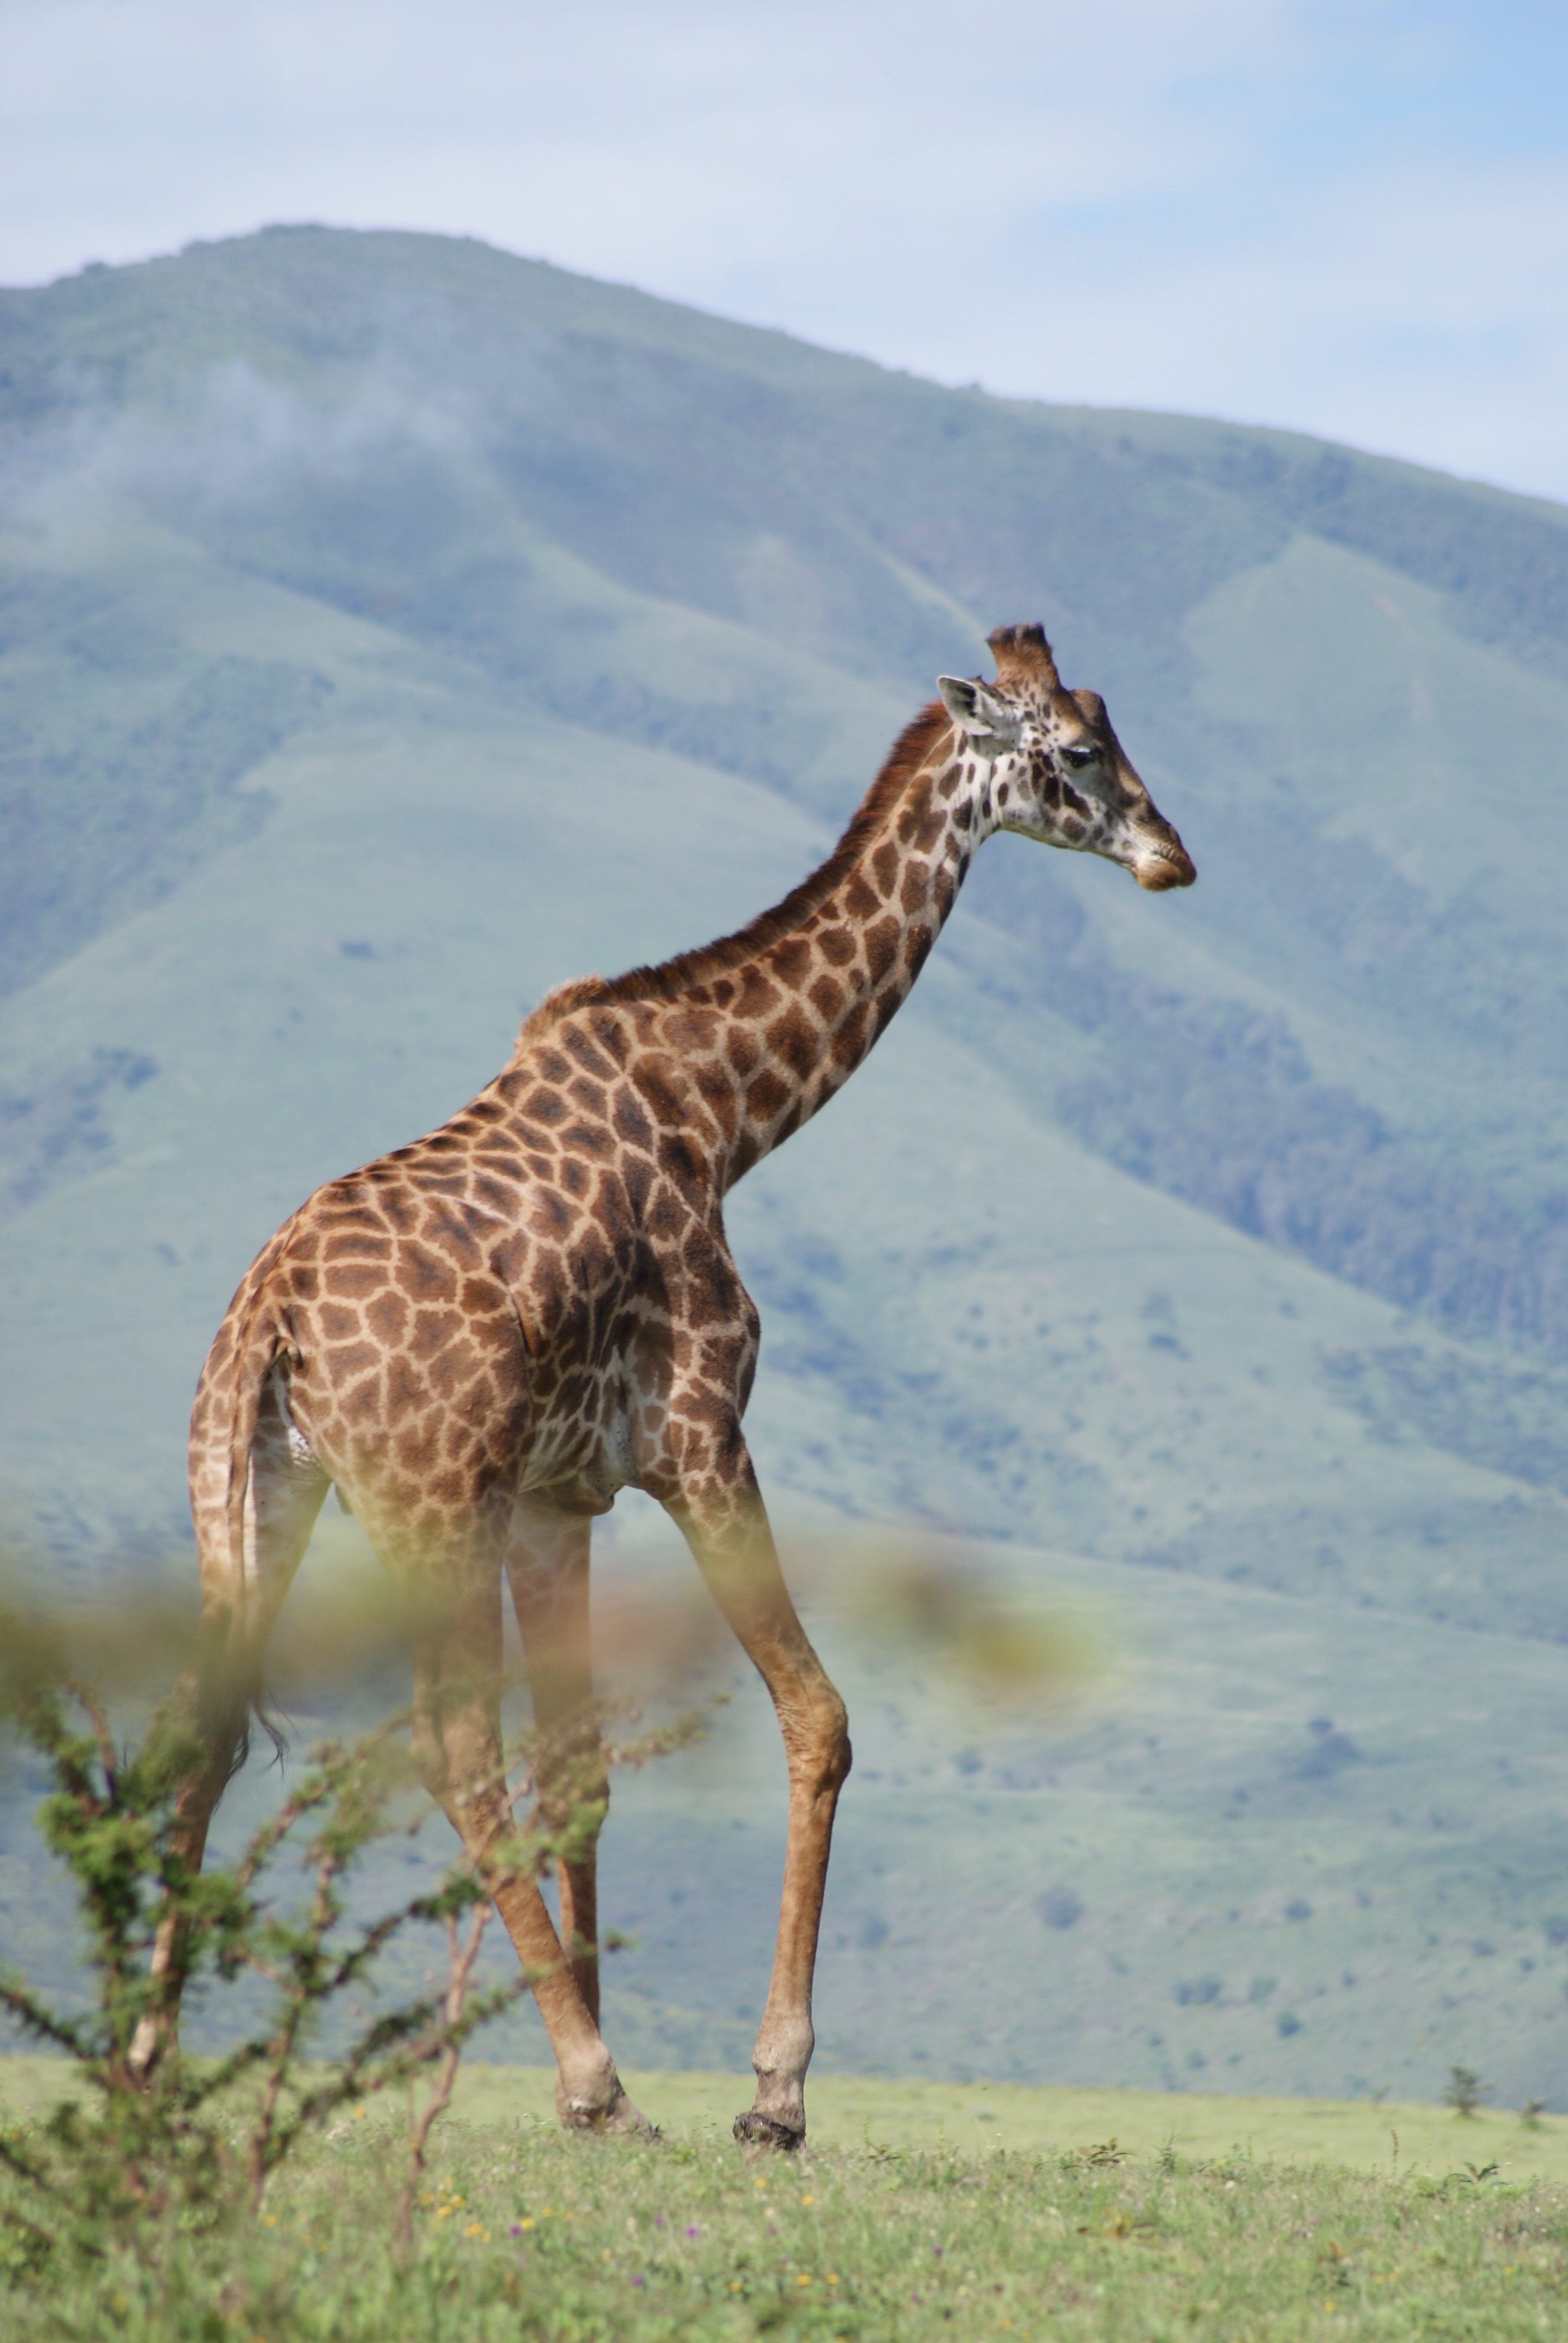
prairie, adventure, wildlife, africa, mammal, fauna, savanna, plain, giraffe, grassland, animals, vertebrate, safari, giraffidae